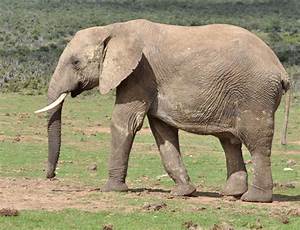
Label: elephant